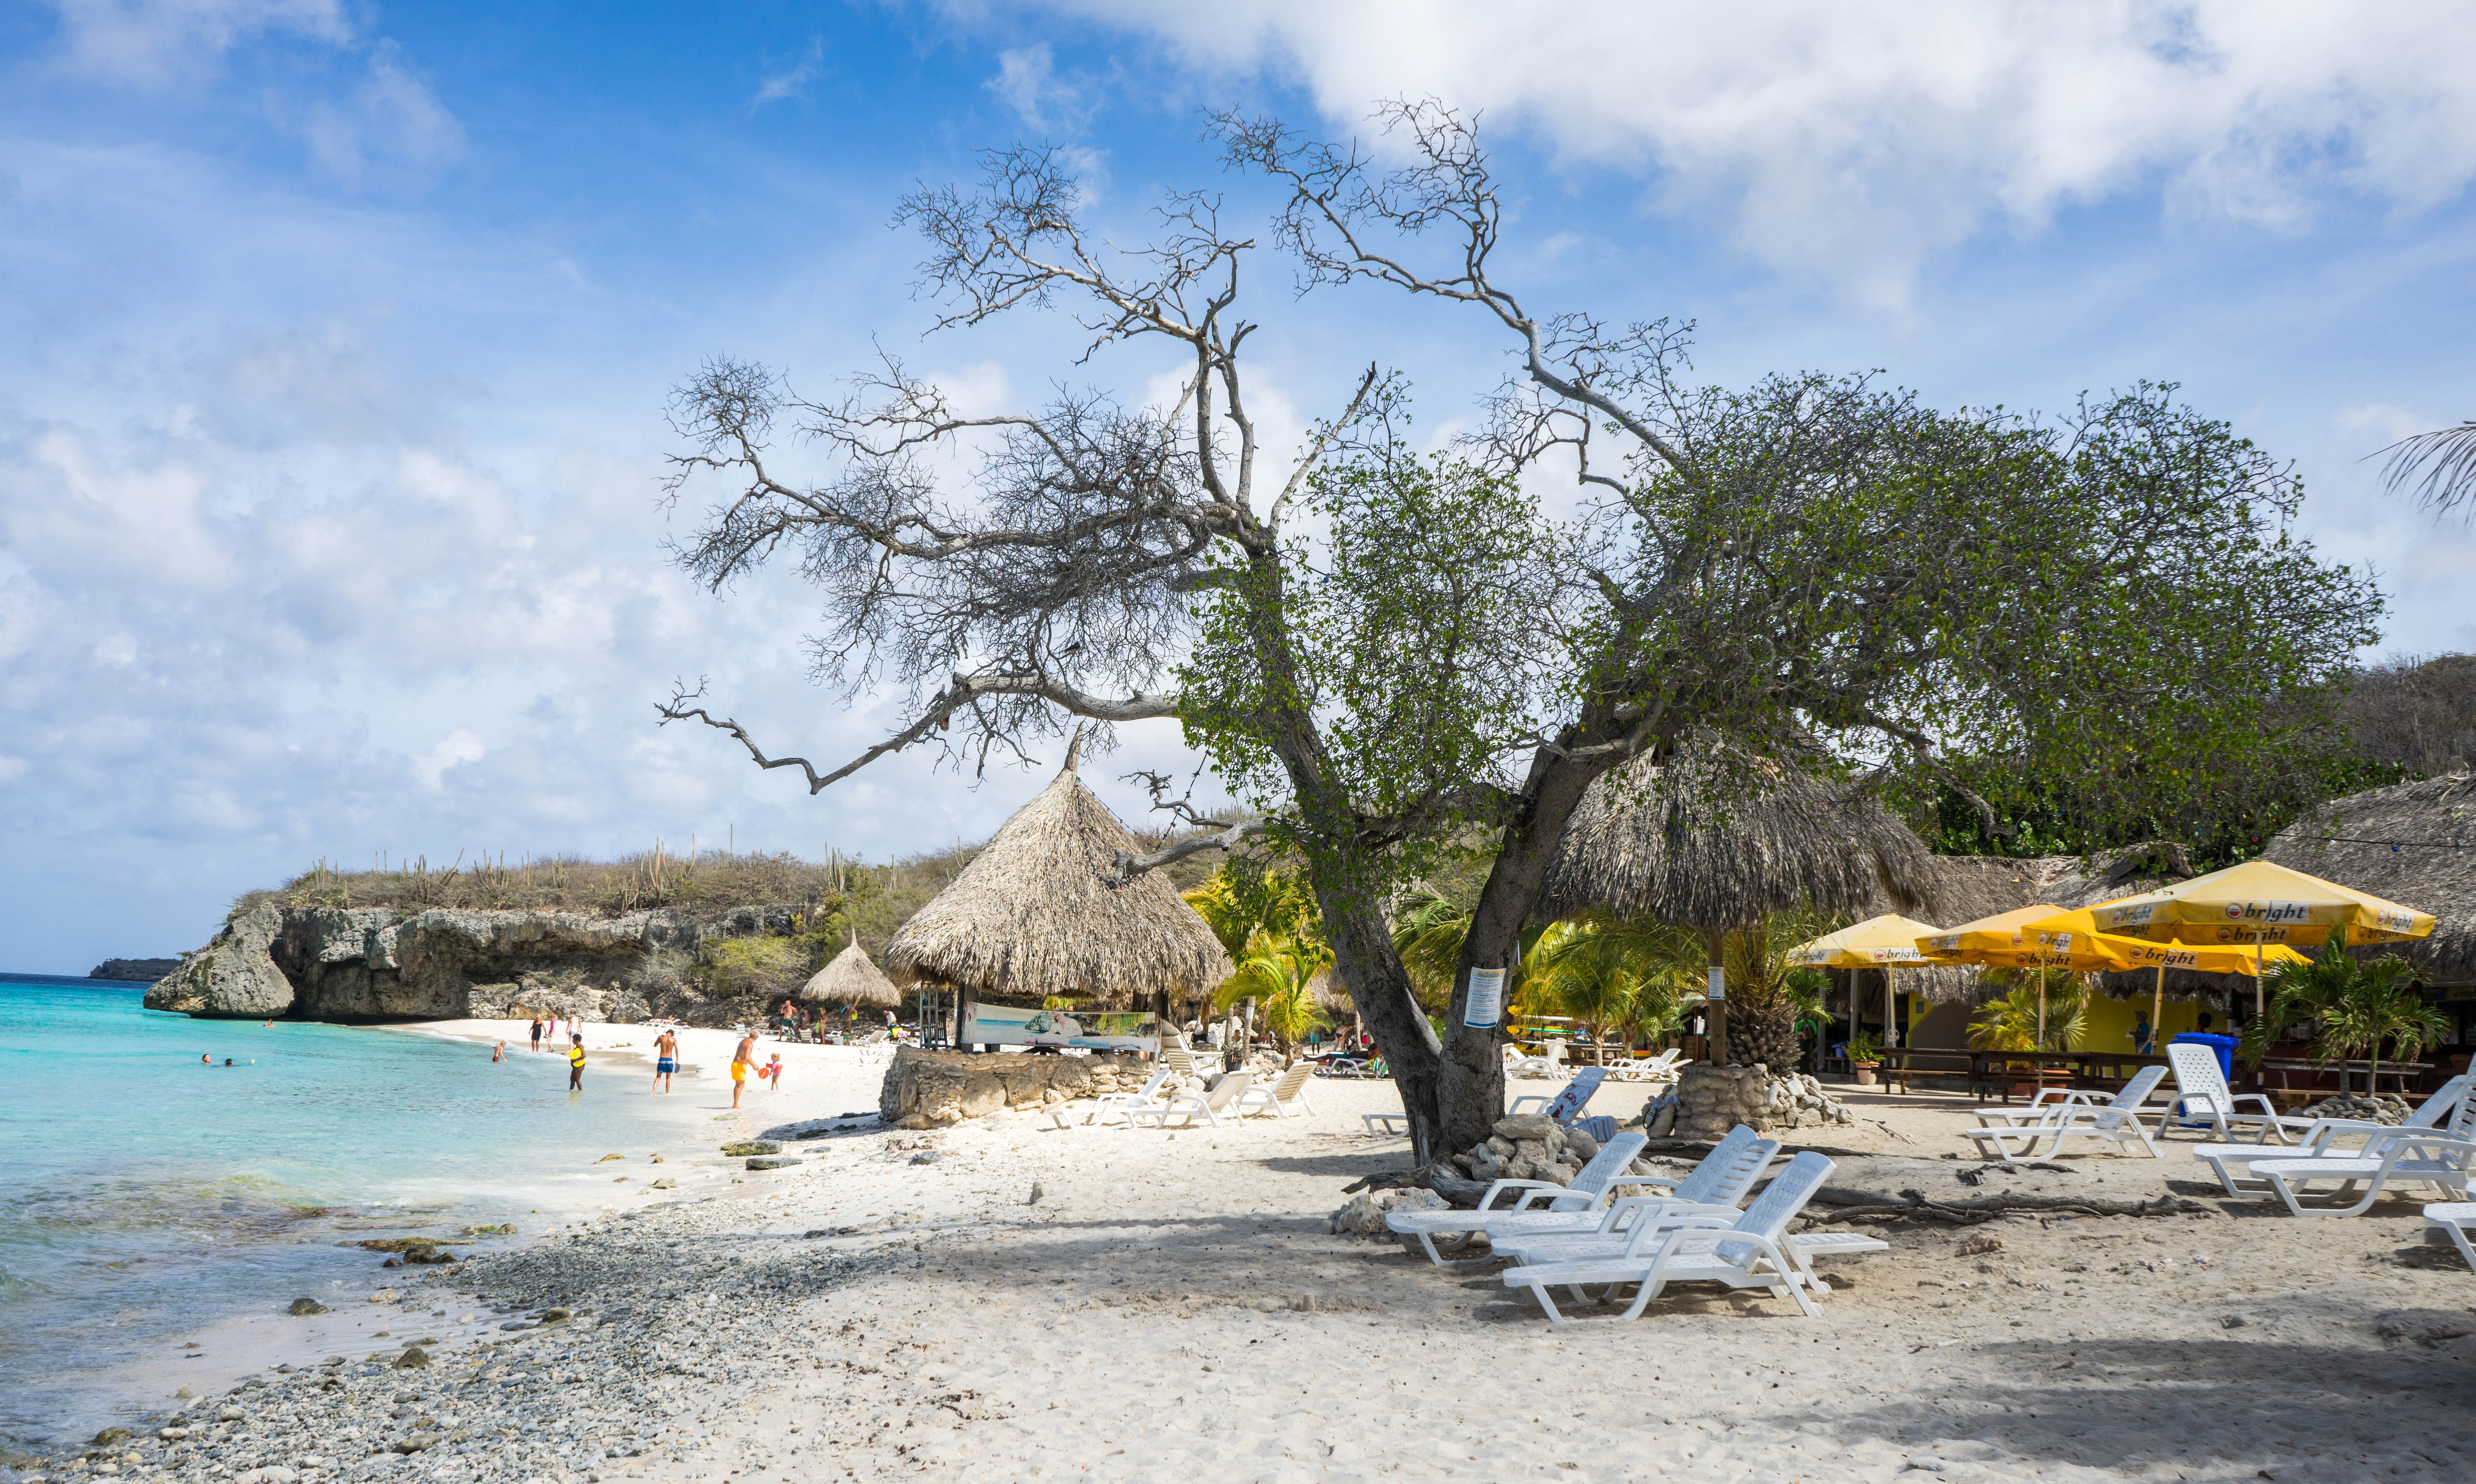
beach, landscape, sea, coast, tree, water, nature, outdoor, sand, ocean, sky, shore, summer, vacation, travel, coastline, paradise, scenic, tropical, seascape, holiday, lagoon, bay, blue, body of water, resort, caribbean, summer beach, tropical beach, curacao